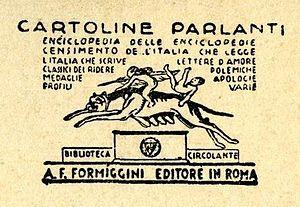
Publicité pour les éditions Formiggini à Rome
Angelo Fortunato Formiggini est un philosophe et éditeur italien, juif, franc-maçon, antifasciste, ou mieux : « a-fasciste ». Étudiant, il est Espérantiste. Et membre très actif des ordini goliardici et de la Corda Fratres, dont en 1903 il préside le Consulat de Rome, puis l'importante section italienne. En 1907, passionné par l'humour, il présente à Bologne une thèse universitaire de philosophie sur la Filosofia del ridere ».
La Louve Capitoline est une sculpture en bronze qui est conservée à Rome au Musée du Capitole. Elle est un symbole associé à la mythique légende de Romulus et Rémus et à la fondation de Rome.